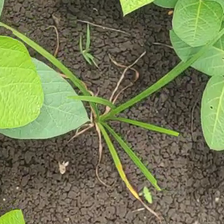
Weed species: Lavhala_(Cyperus_Rotundus)